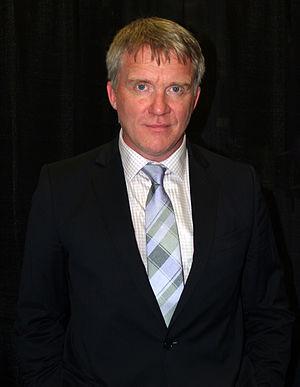
Anthony Michael Hall est un acteur, producteur et réalisateur américain né le 14 avril 1968 à West Roxbury, membre du Brat Pack.